Sky position (RA, Dec in degrees): 179.159, 3.28
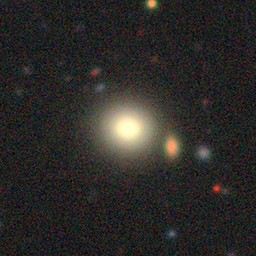
Galaxy morphology: Round Smooth Galaxies